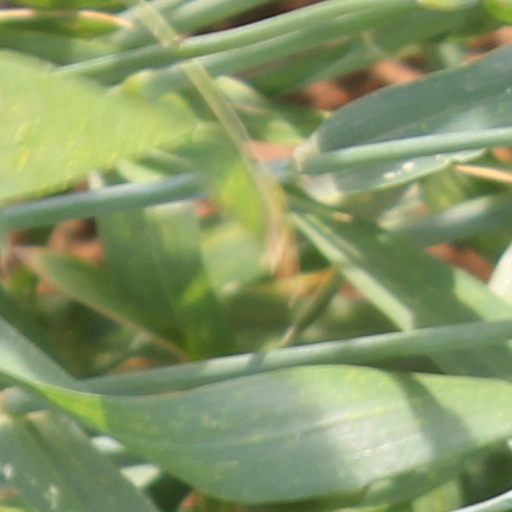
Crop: wheat